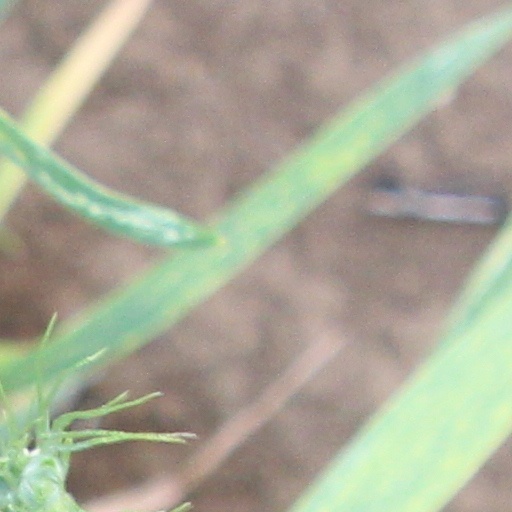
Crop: wheat